Heywood Sumner

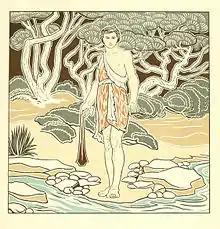
"David", published in "The Studio", April 1898.

Sumner studied law at Oxford and London alongside his childhood friend W A S Benson, who later became a successful metalwork designer; it was through this friendship that he was introduced to William Morris and the Arts and Crafts movement.